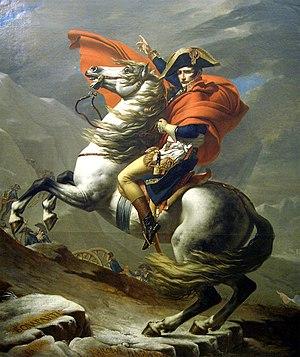
Le musée d'Histoire de l'art de Vienne de Vienne, en Autriche est un musée d'art considéré comme l'un des premiers musées d'art ancien du monde.
Le poulet Marengo ou veau Marengo ou lapin Marengo ou sauce Marengo est une recette de cuisine traditionnelle de la cuisine française à base de morceaux de poulet mijotés dans une sauce à la tomate et au vin blanc. Elle est créée et baptisée du nom de la victoire historique du premier consul Napoléon Bonaparte du 14 juin 1800, à la bataille de Marengo dans le Piémont. Ce « poulet de la victoire » est une de ses recettes préférées devenue depuis une célèbre recette de cuisine française, déclinée en « veau Marengo » ou « lapin Marengo »…
Marengo est l'une des montures de guerre les plus célèbres de Napoléon Iᵉʳ parmi ses 130 chevaux personnels. Il ne figure pas sur le registre des chevaux de Napoléon Iᵉʳ, pourtant l'empereur le montait lors de la bataille de Waterloo.
Durant sa carrière militaire de général et de chef d'état, Napoléon a utilisé le cheval comme principal moyen de locomotion, ainsi que des berlines et des landaus, selon l'usage de son époque. Napoléon ne semble pas avoir été un bon cavalier, malgré les distances immenses qu'il fit à cheval. Différentes chutes furent rapportées, dont celle que son entourage interpréta comme de mauvais présage, la veille de l'invasion de la Russie en 1812.